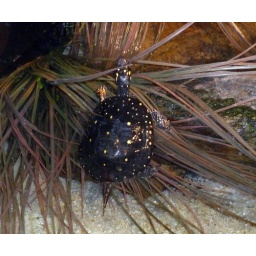
A spotted turtle at the EcoTarium in Worcester, Massachusetts